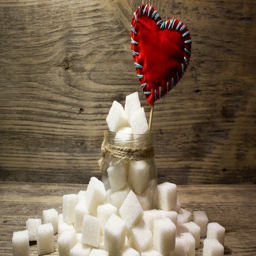
sugar cubes and a red love heart in glass jar